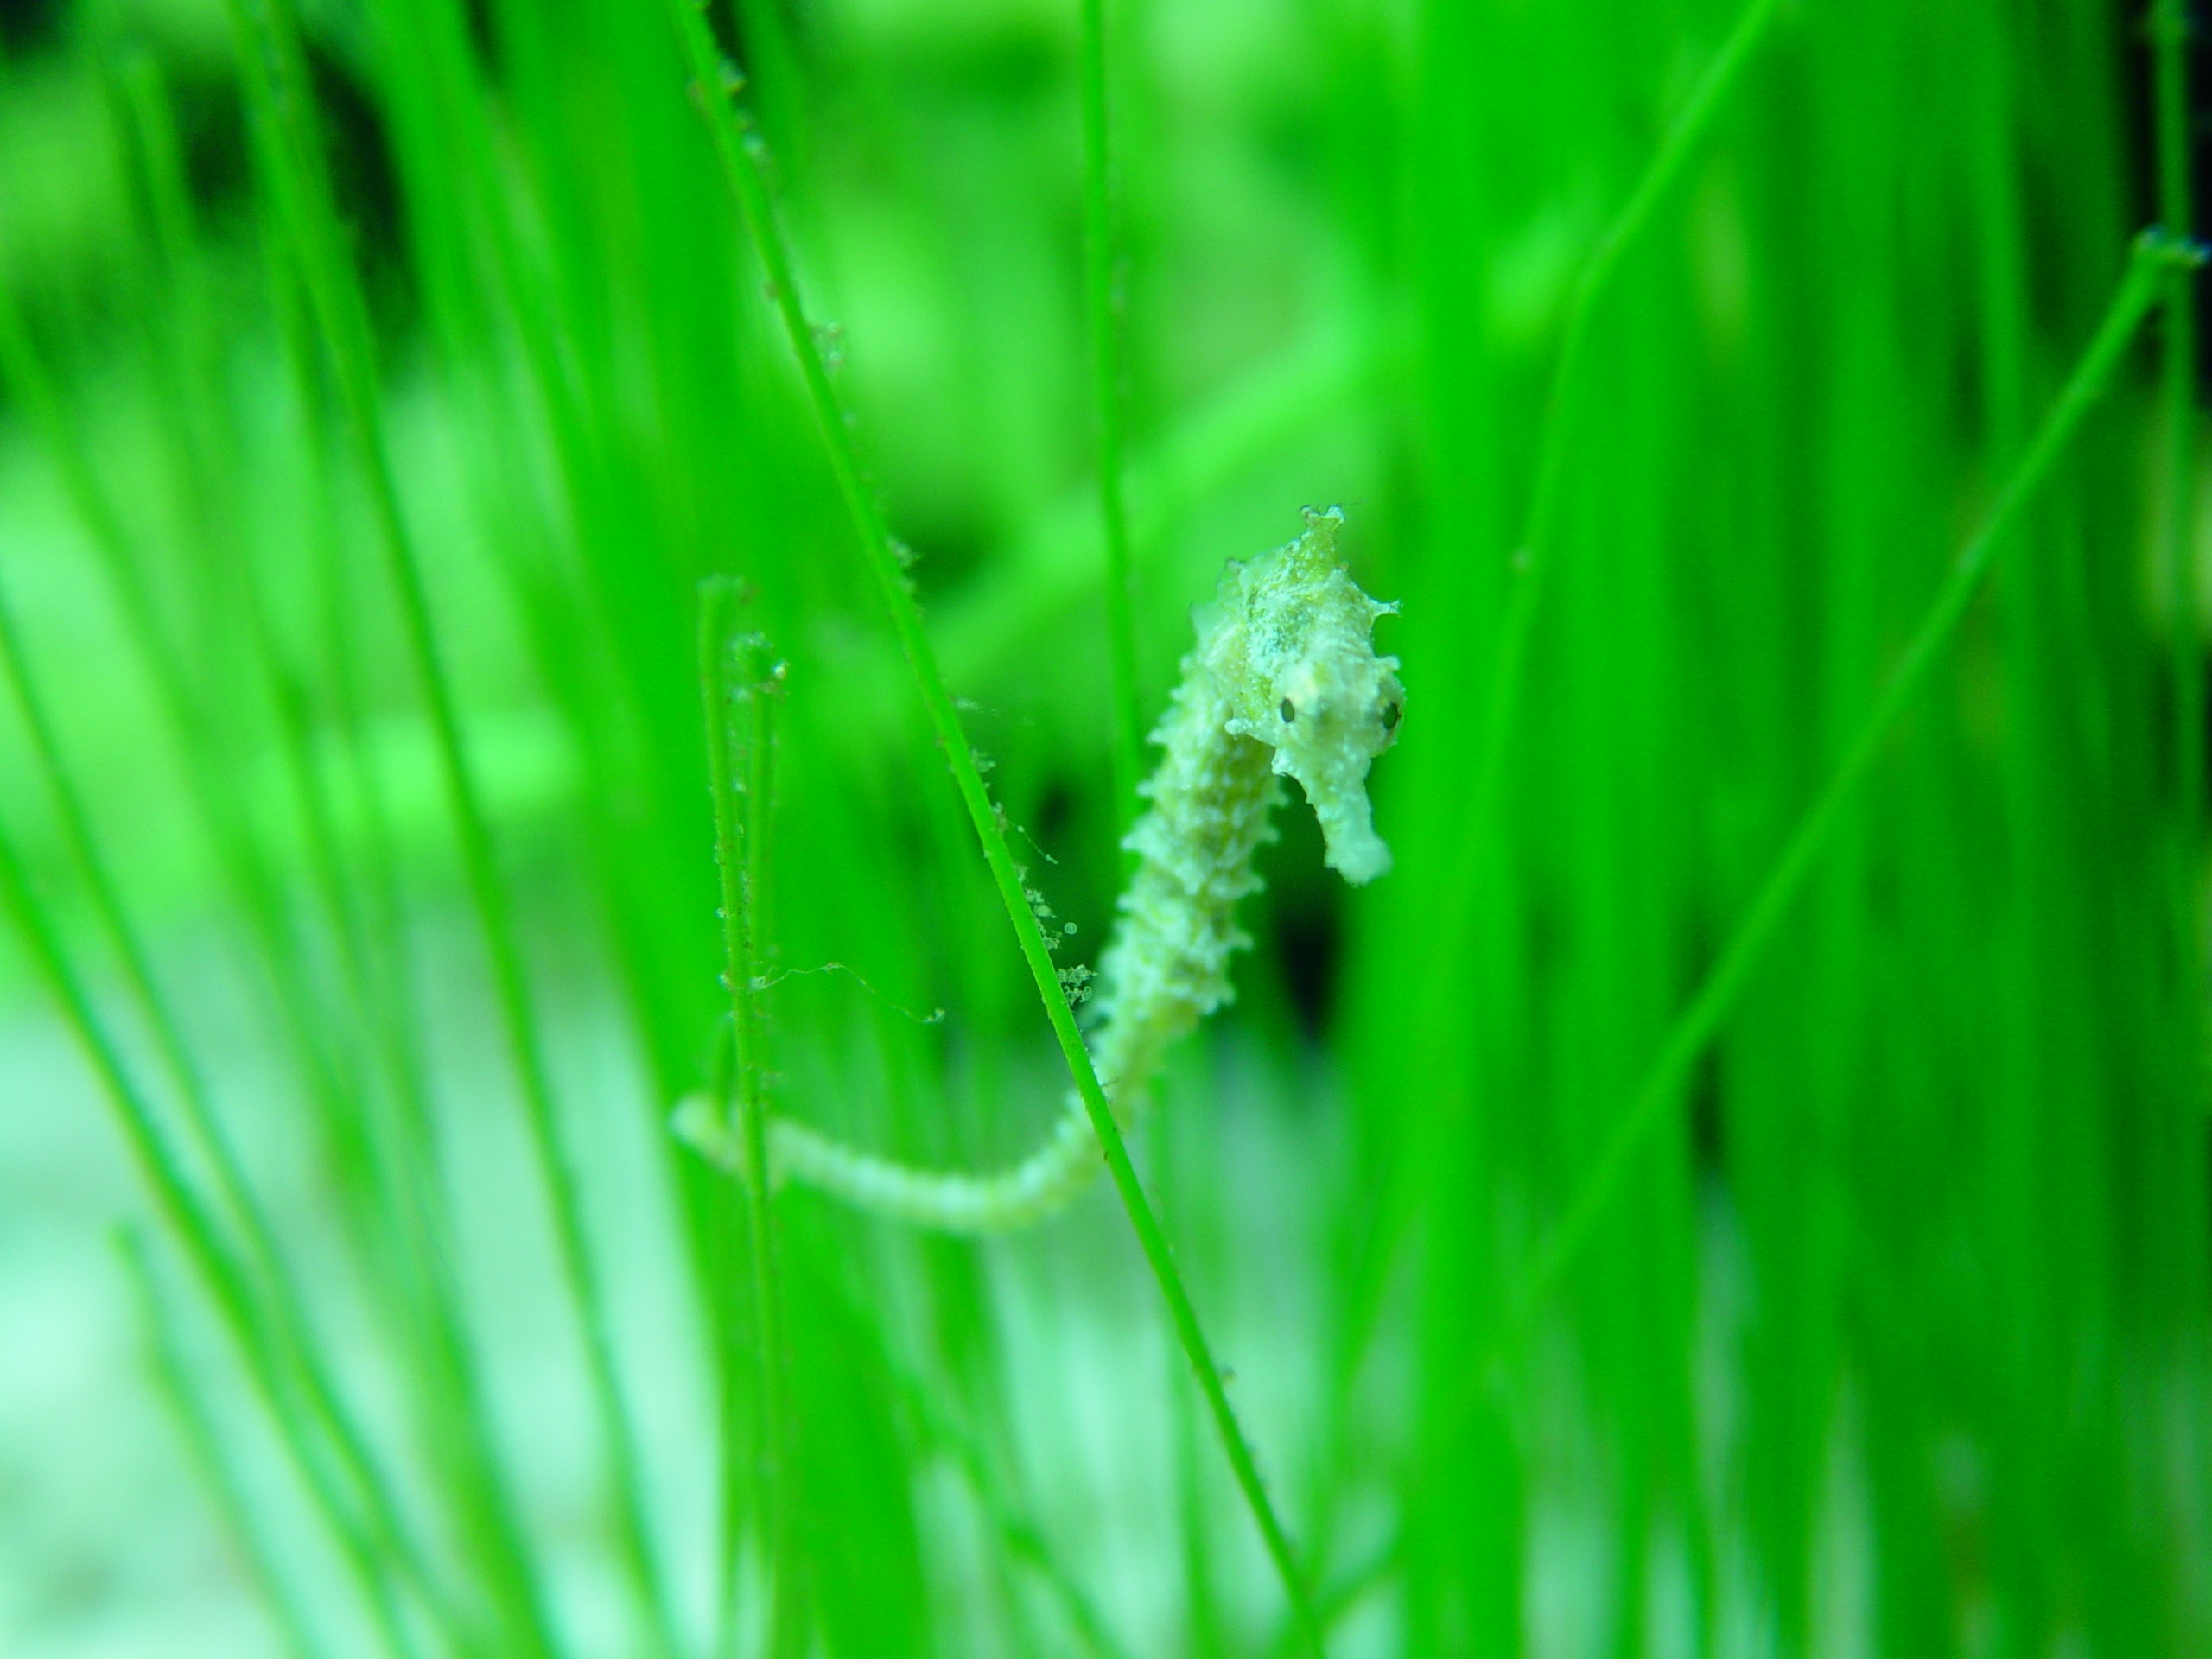
grass, dew, plant, lawn, meadow, leaf, flower, green, biology, fish, moisture, macro photography, seahorse, grass family, plant stem, land plant